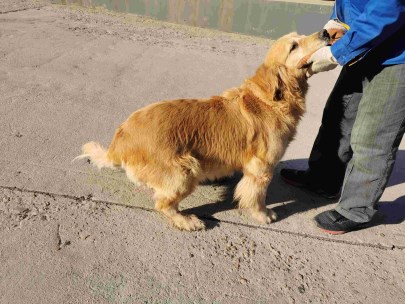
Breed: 5355-n000126-golden_retriever